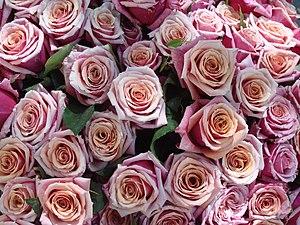
bouquet de roses, Rosa sp. horticoles, marché aux fleurs, Place Monge, Paris
Les rosiers, ou églantiers, forment un genre de plantes, le genre Rosa de la famille des Rosaceae, originaires des régions tempérées et subtropicales de l'hémisphère nord. Ce sont des arbustes et arbrisseaux sarmenteux et épineux. Suivant les avis souvent divers des botanistes, le genre Rosa comprend de 100 à 200 espèces qui s'hybrident facilement entre elles.